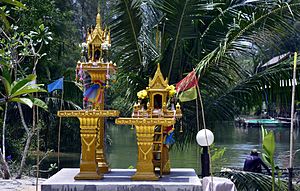
Thailand / Kultur / Religion / Magi og åndetro
Et sæt typiske åndehuse, der kan ses overalt i Thailand.
Thailand, officielt Kongeriget Thailand, tidligere kaldet Siam, er et kongerige i Sydøstasien. Det grænser til Myanmar, Laos, Cambodja og strækker sig også ned ad Malaccahalvøen til Malaysia. Medlem af ASEAN.